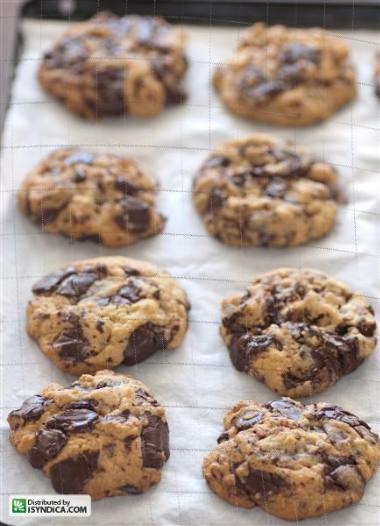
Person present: No